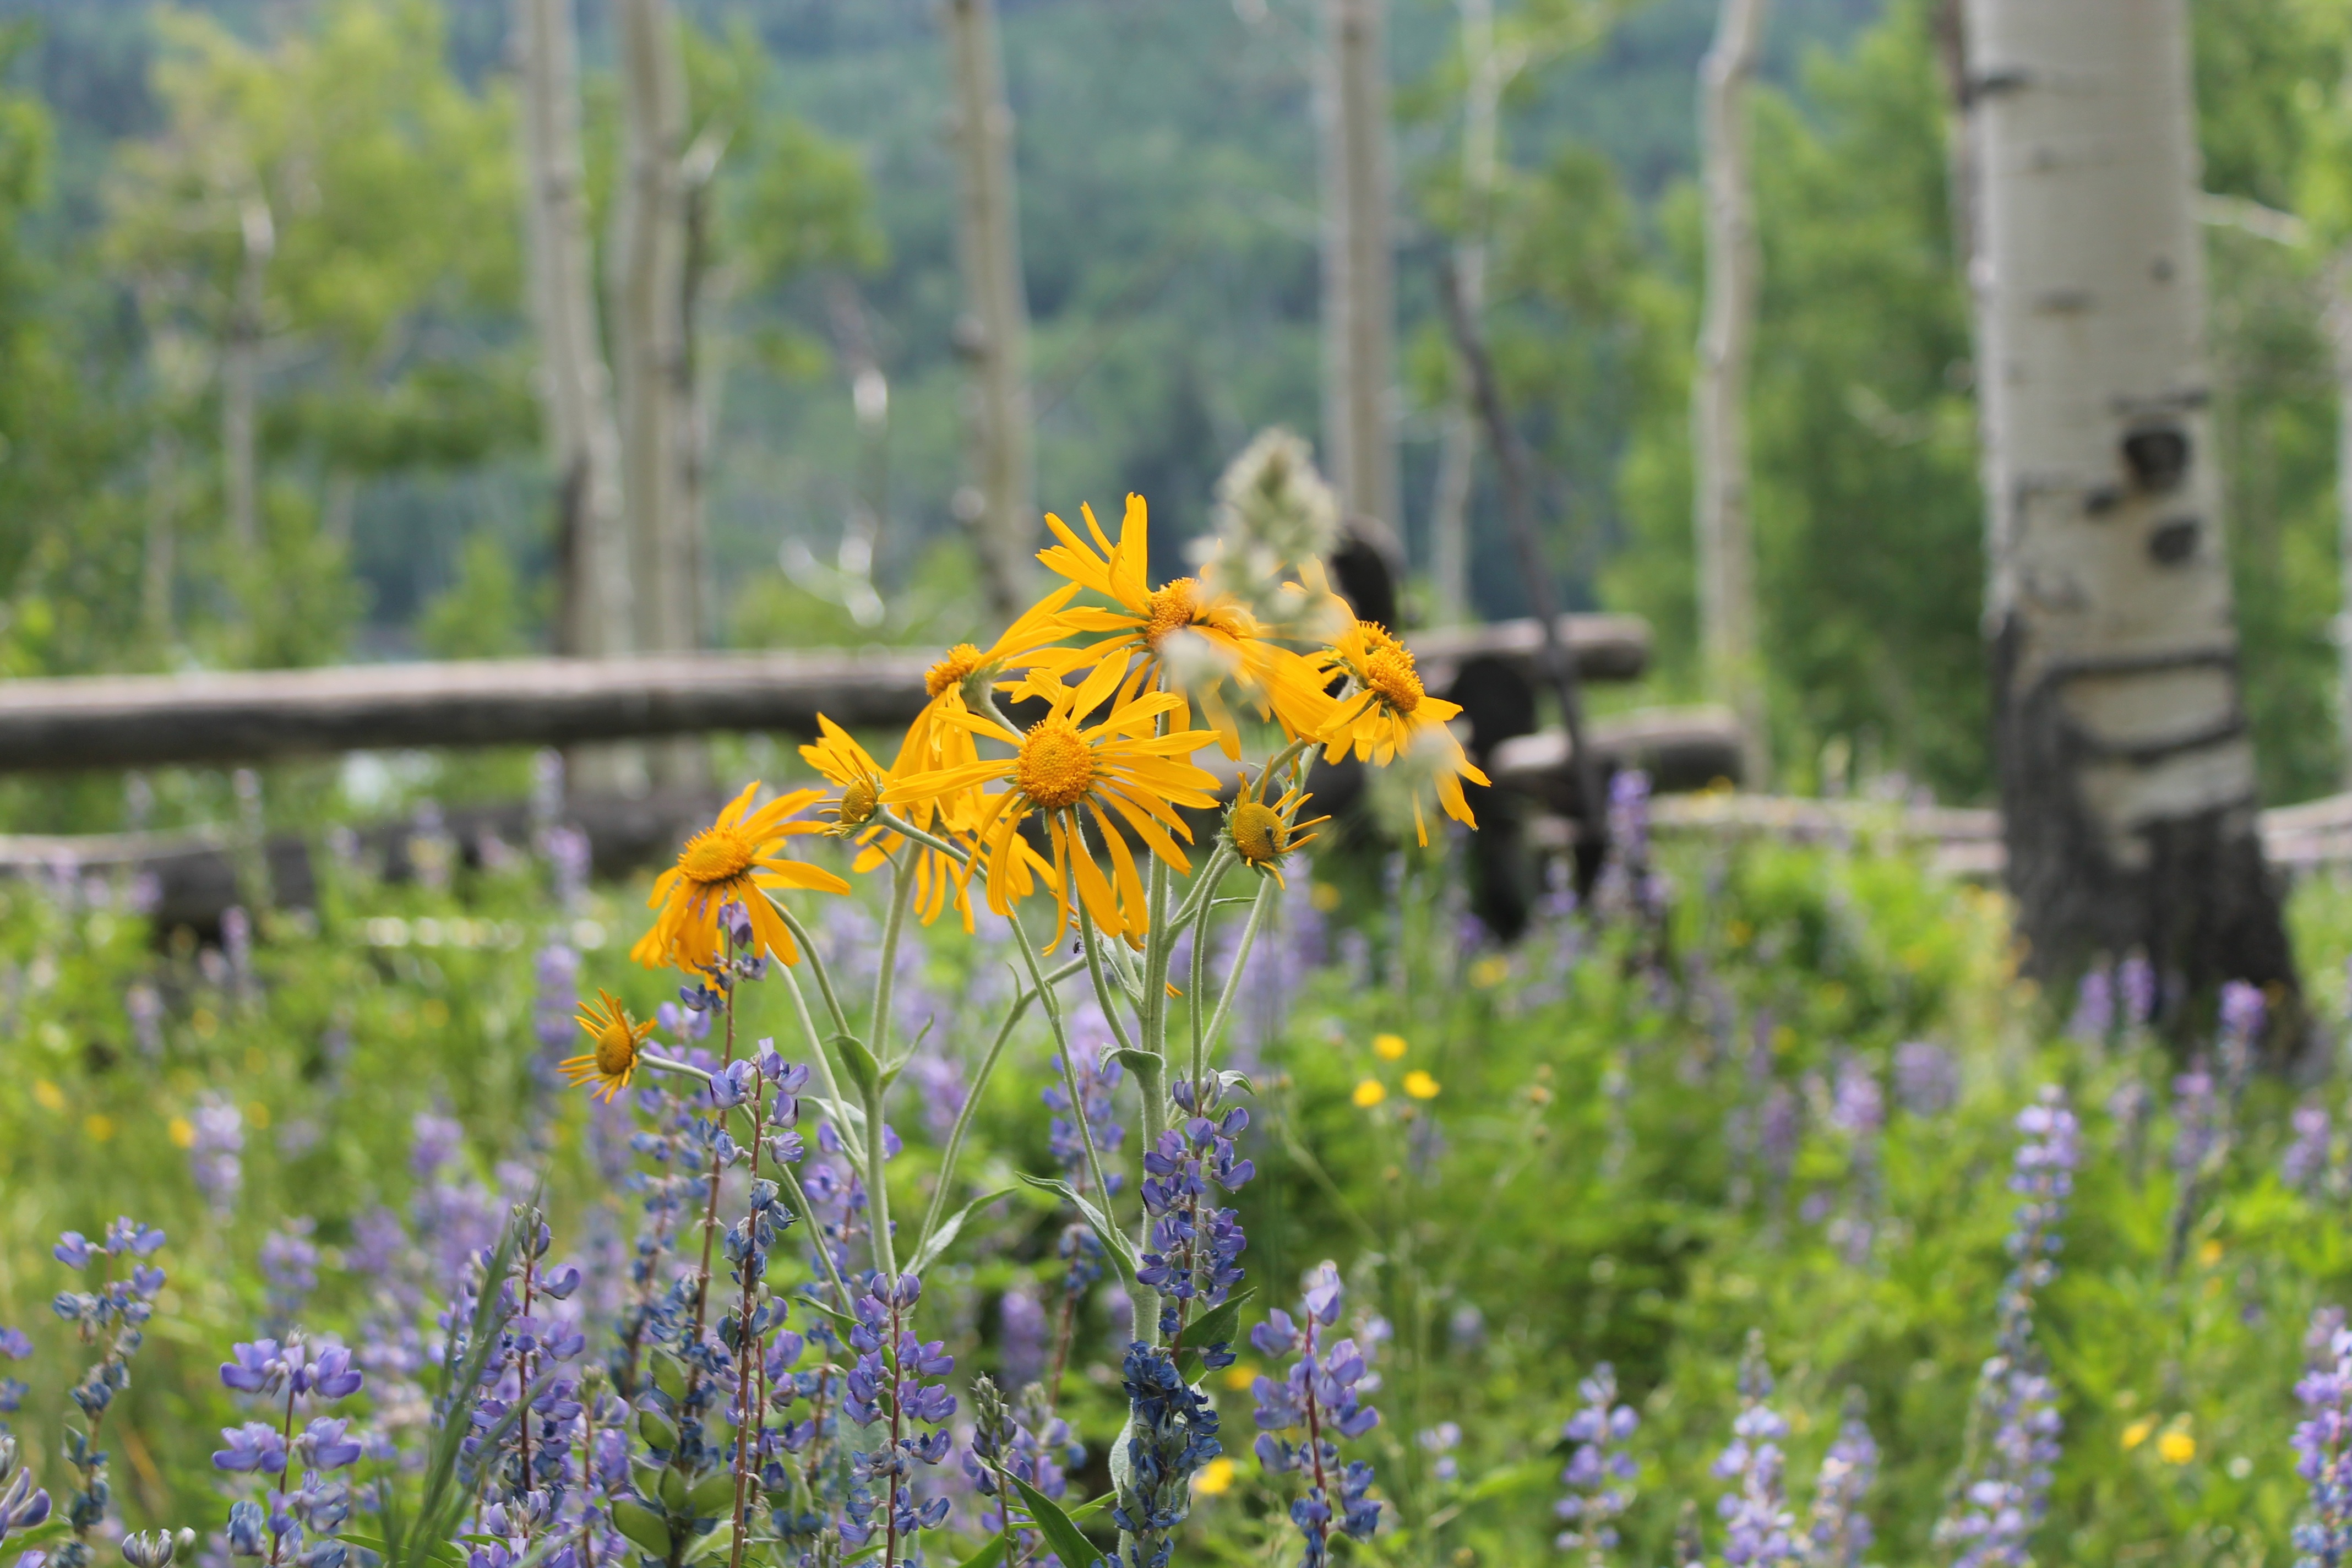
landscape, nature, grass, plant, field, meadow, prairie, flower, summer, autumn, botany, yellow, flora, wildflower, american, colorado, mountains, wildflowers, woodland, habitat, ecosystem, flowering plant, aspen trees, natural environment, land plant, golden aster villosa flowers, geyer larkspur, narrow leaf four o clock, cimmaron valley